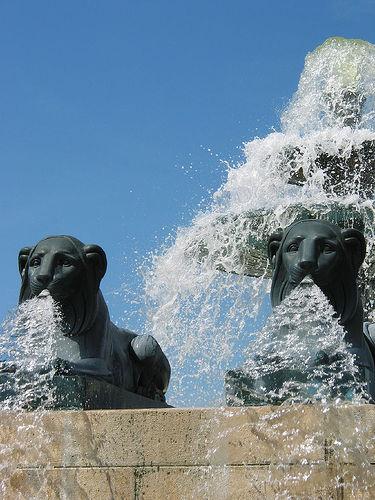
Weather: sun or clear